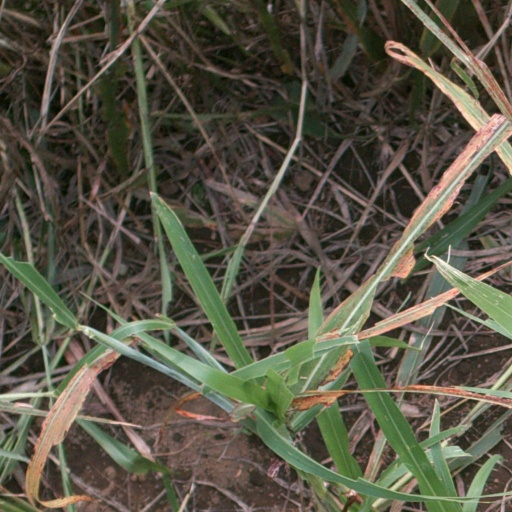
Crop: sorghum